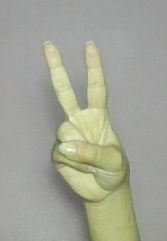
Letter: taa